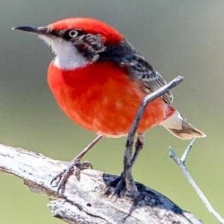
Species: CRIMSON CHAT
Scientific name: EPTHIANURA TRICOLOR